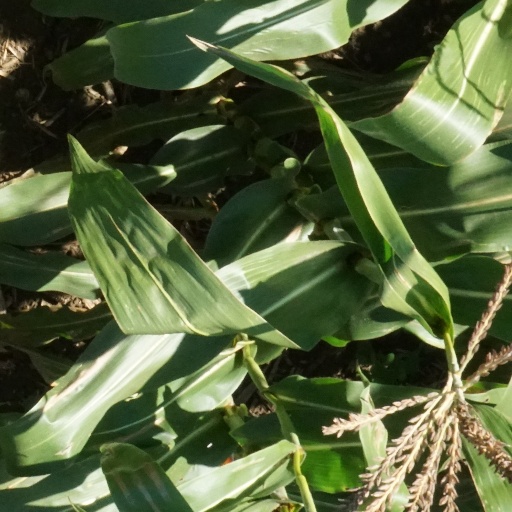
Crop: maize; corn